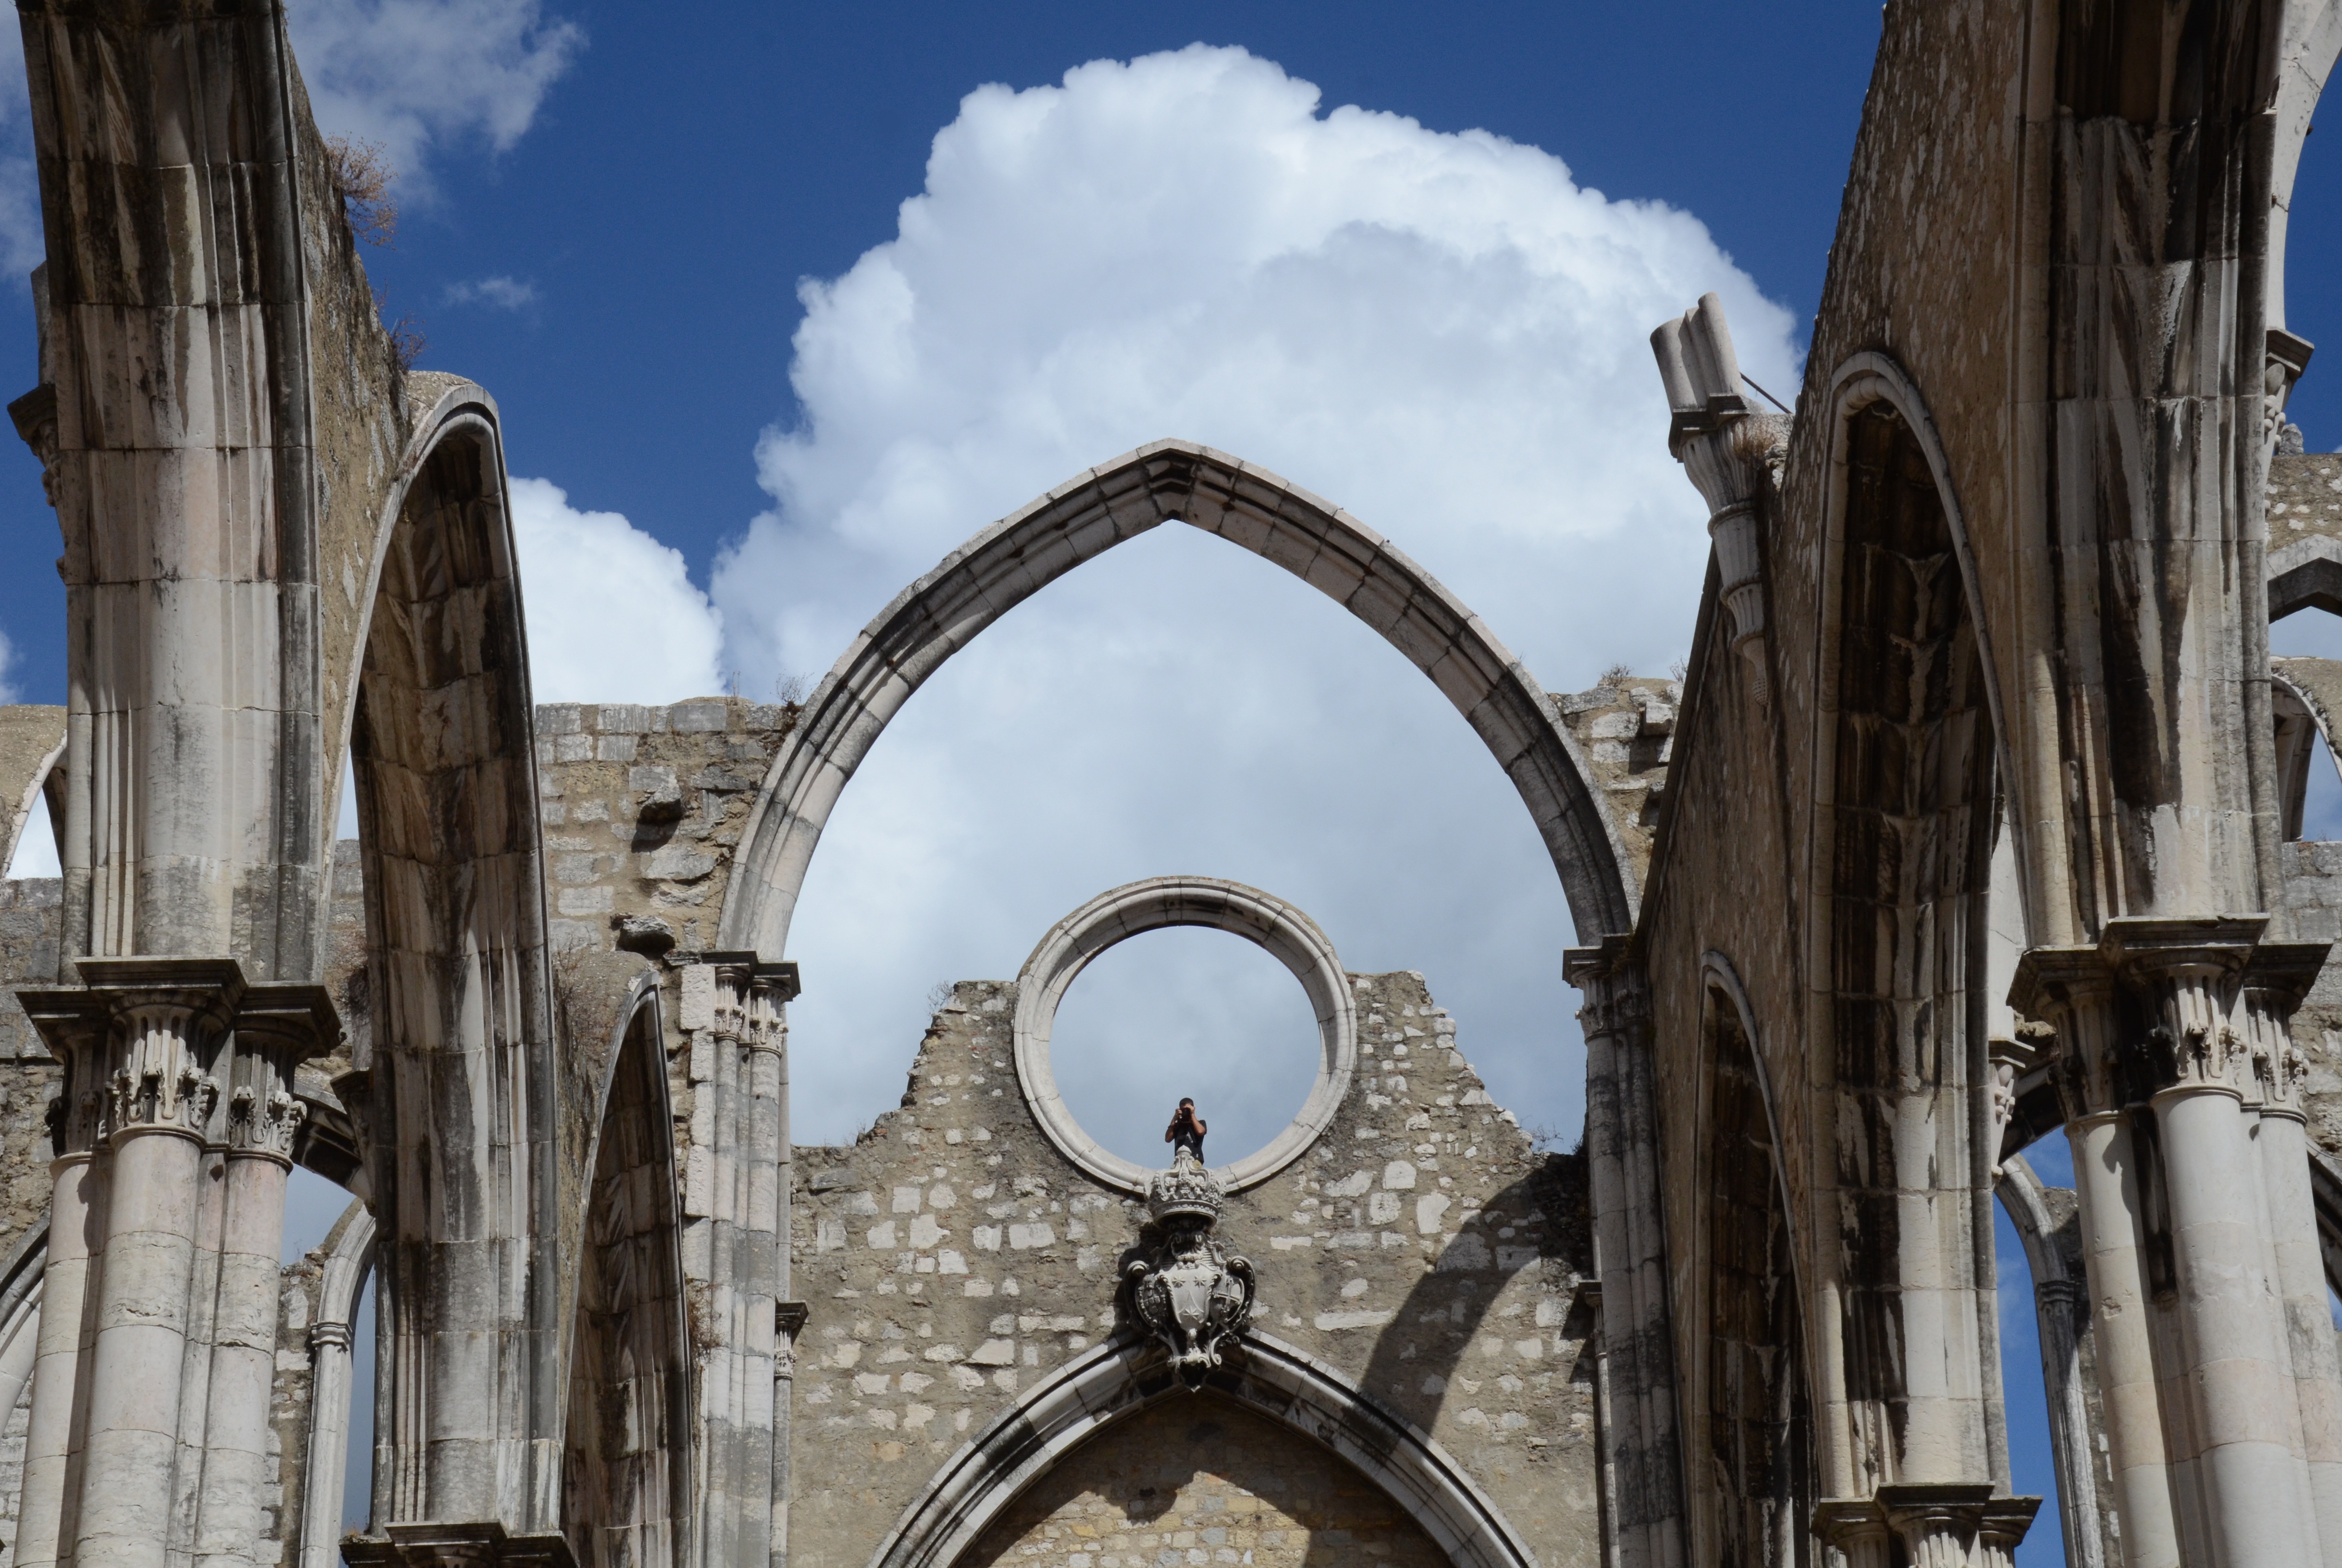
architecture, photographer, building, tourist, arch, landmark, facade, church, cathedral, tourism, place of worship, blue sky, medieval, spire, monastery, portugal, arcos, middle ages, lisbon, convent, gothic architecture, medieval building, carmo, ancient history, museum carmo, carmo ruins